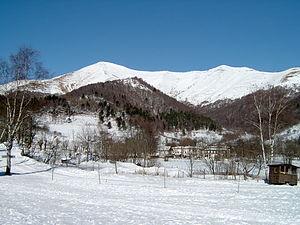
Le Monte San Primo est une montagne de Lombardie en Italie. D'une altitude de 1 682 mètres, elle appartient à la province de Côme.
Les Alpes lépontines sont un massif montagneux situé dans la partie centrale des Alpes entre la Suisse et l'Italie. Elles sont à cheval sur les cantons du Valais, d'Uri, des Grisons, du Tessin et sur les régions italiennes du Piémont et de Lombardie.